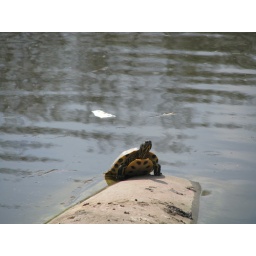
cute turtle in the wild :O